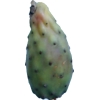
Label: cactus_fruit_green